Hammerstone

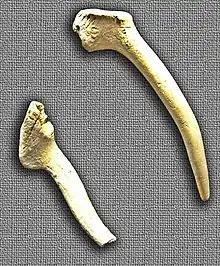
Deer horn retouchers from the "Los Cercados" site, in Mucientes, Valladolid.

The extraction of leaves began, from the end of the Paleolithic, to be an increasingly complex and sophisticated method in which, as we see, the strikers are only one of the instruments used. As the extraction of blades was perfected, accessories were added: first the intermediate piece or pointer for indirect carving, then the abrasive pebbles to prepare percussion platforms, then the compressors with handles, later the core fixing systems (the former were used to hold them in the hand, then the feet, and finally autonomous, but increasingly complex), the latter attached to the crutches or walking sticks (at first they rested on the shoulder, then on the abdomen and finally on the chest), to which was added a bone, antler or copper tip, a lever mechanism and a recess to increase its elasticity and potential energy. All this points to an increasingly specialized industry, probably focused on trade; at least since the Chalcolithic. There may have been specialized workshops that supplied more or less wide areas from the source of origin of the raw material. A good example of the latter are the very long flint blades from Varna (Bulgaria), which could reach 44 centimeters in length, were made of imported flint and only appeared in the richest tombs dated to the 4th millennium BC.